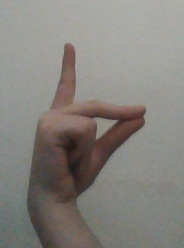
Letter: ta